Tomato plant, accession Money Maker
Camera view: vertical (180 deg); turntable rotation: 150 degrees
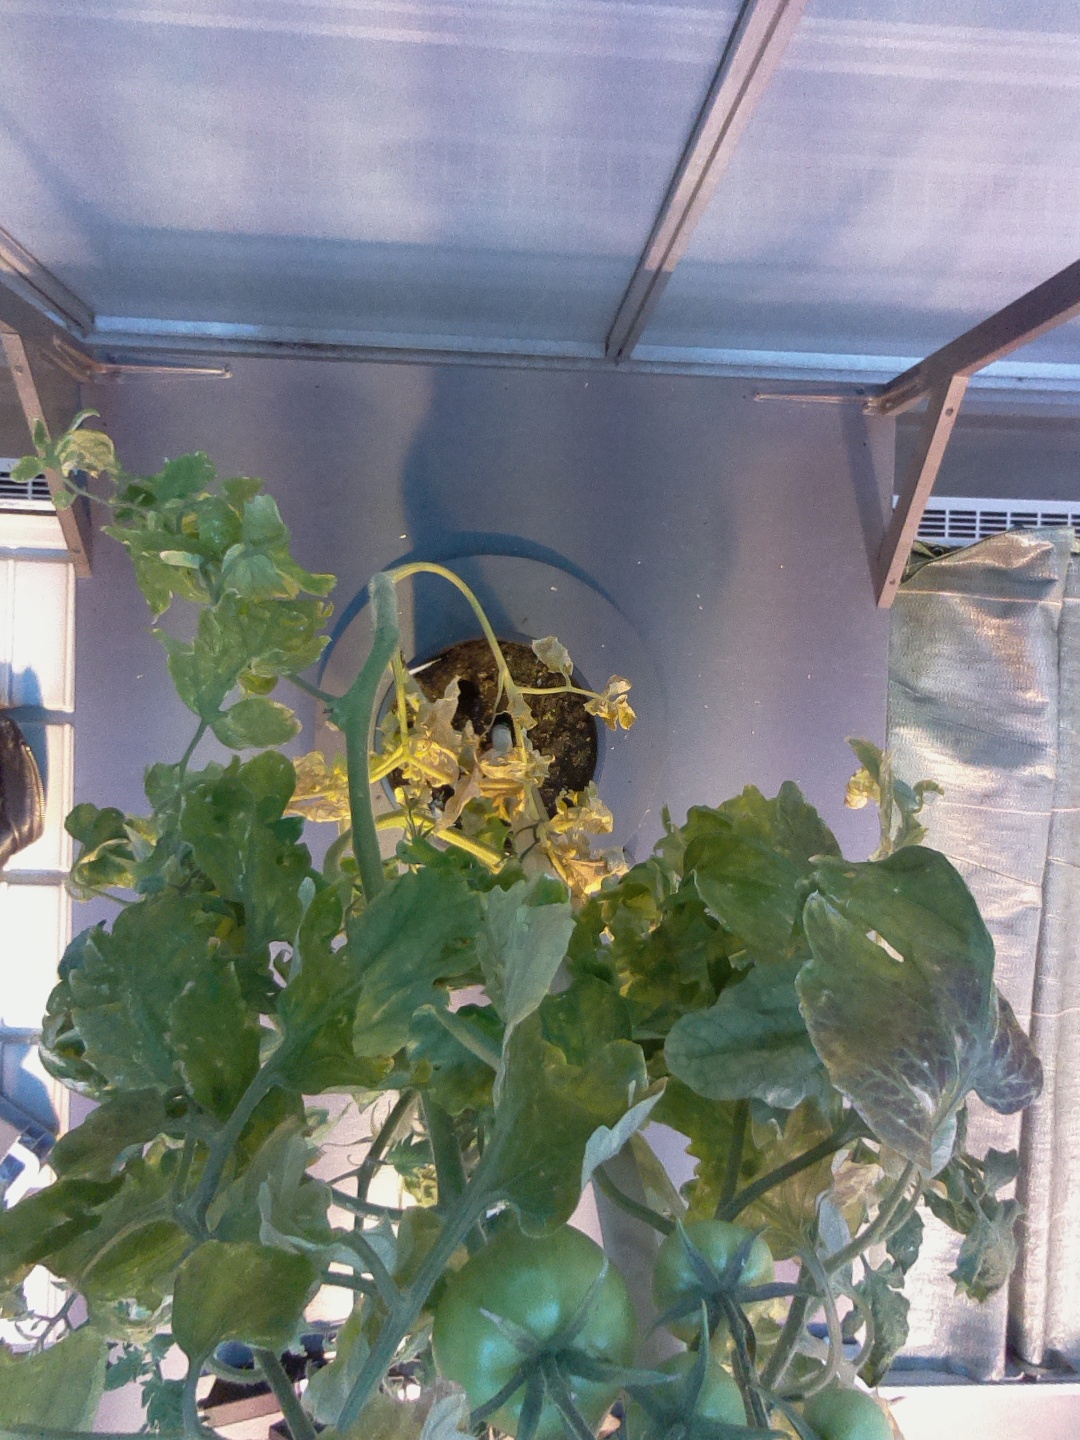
BBCH growth stage 78: 80% -90% of final fruit size